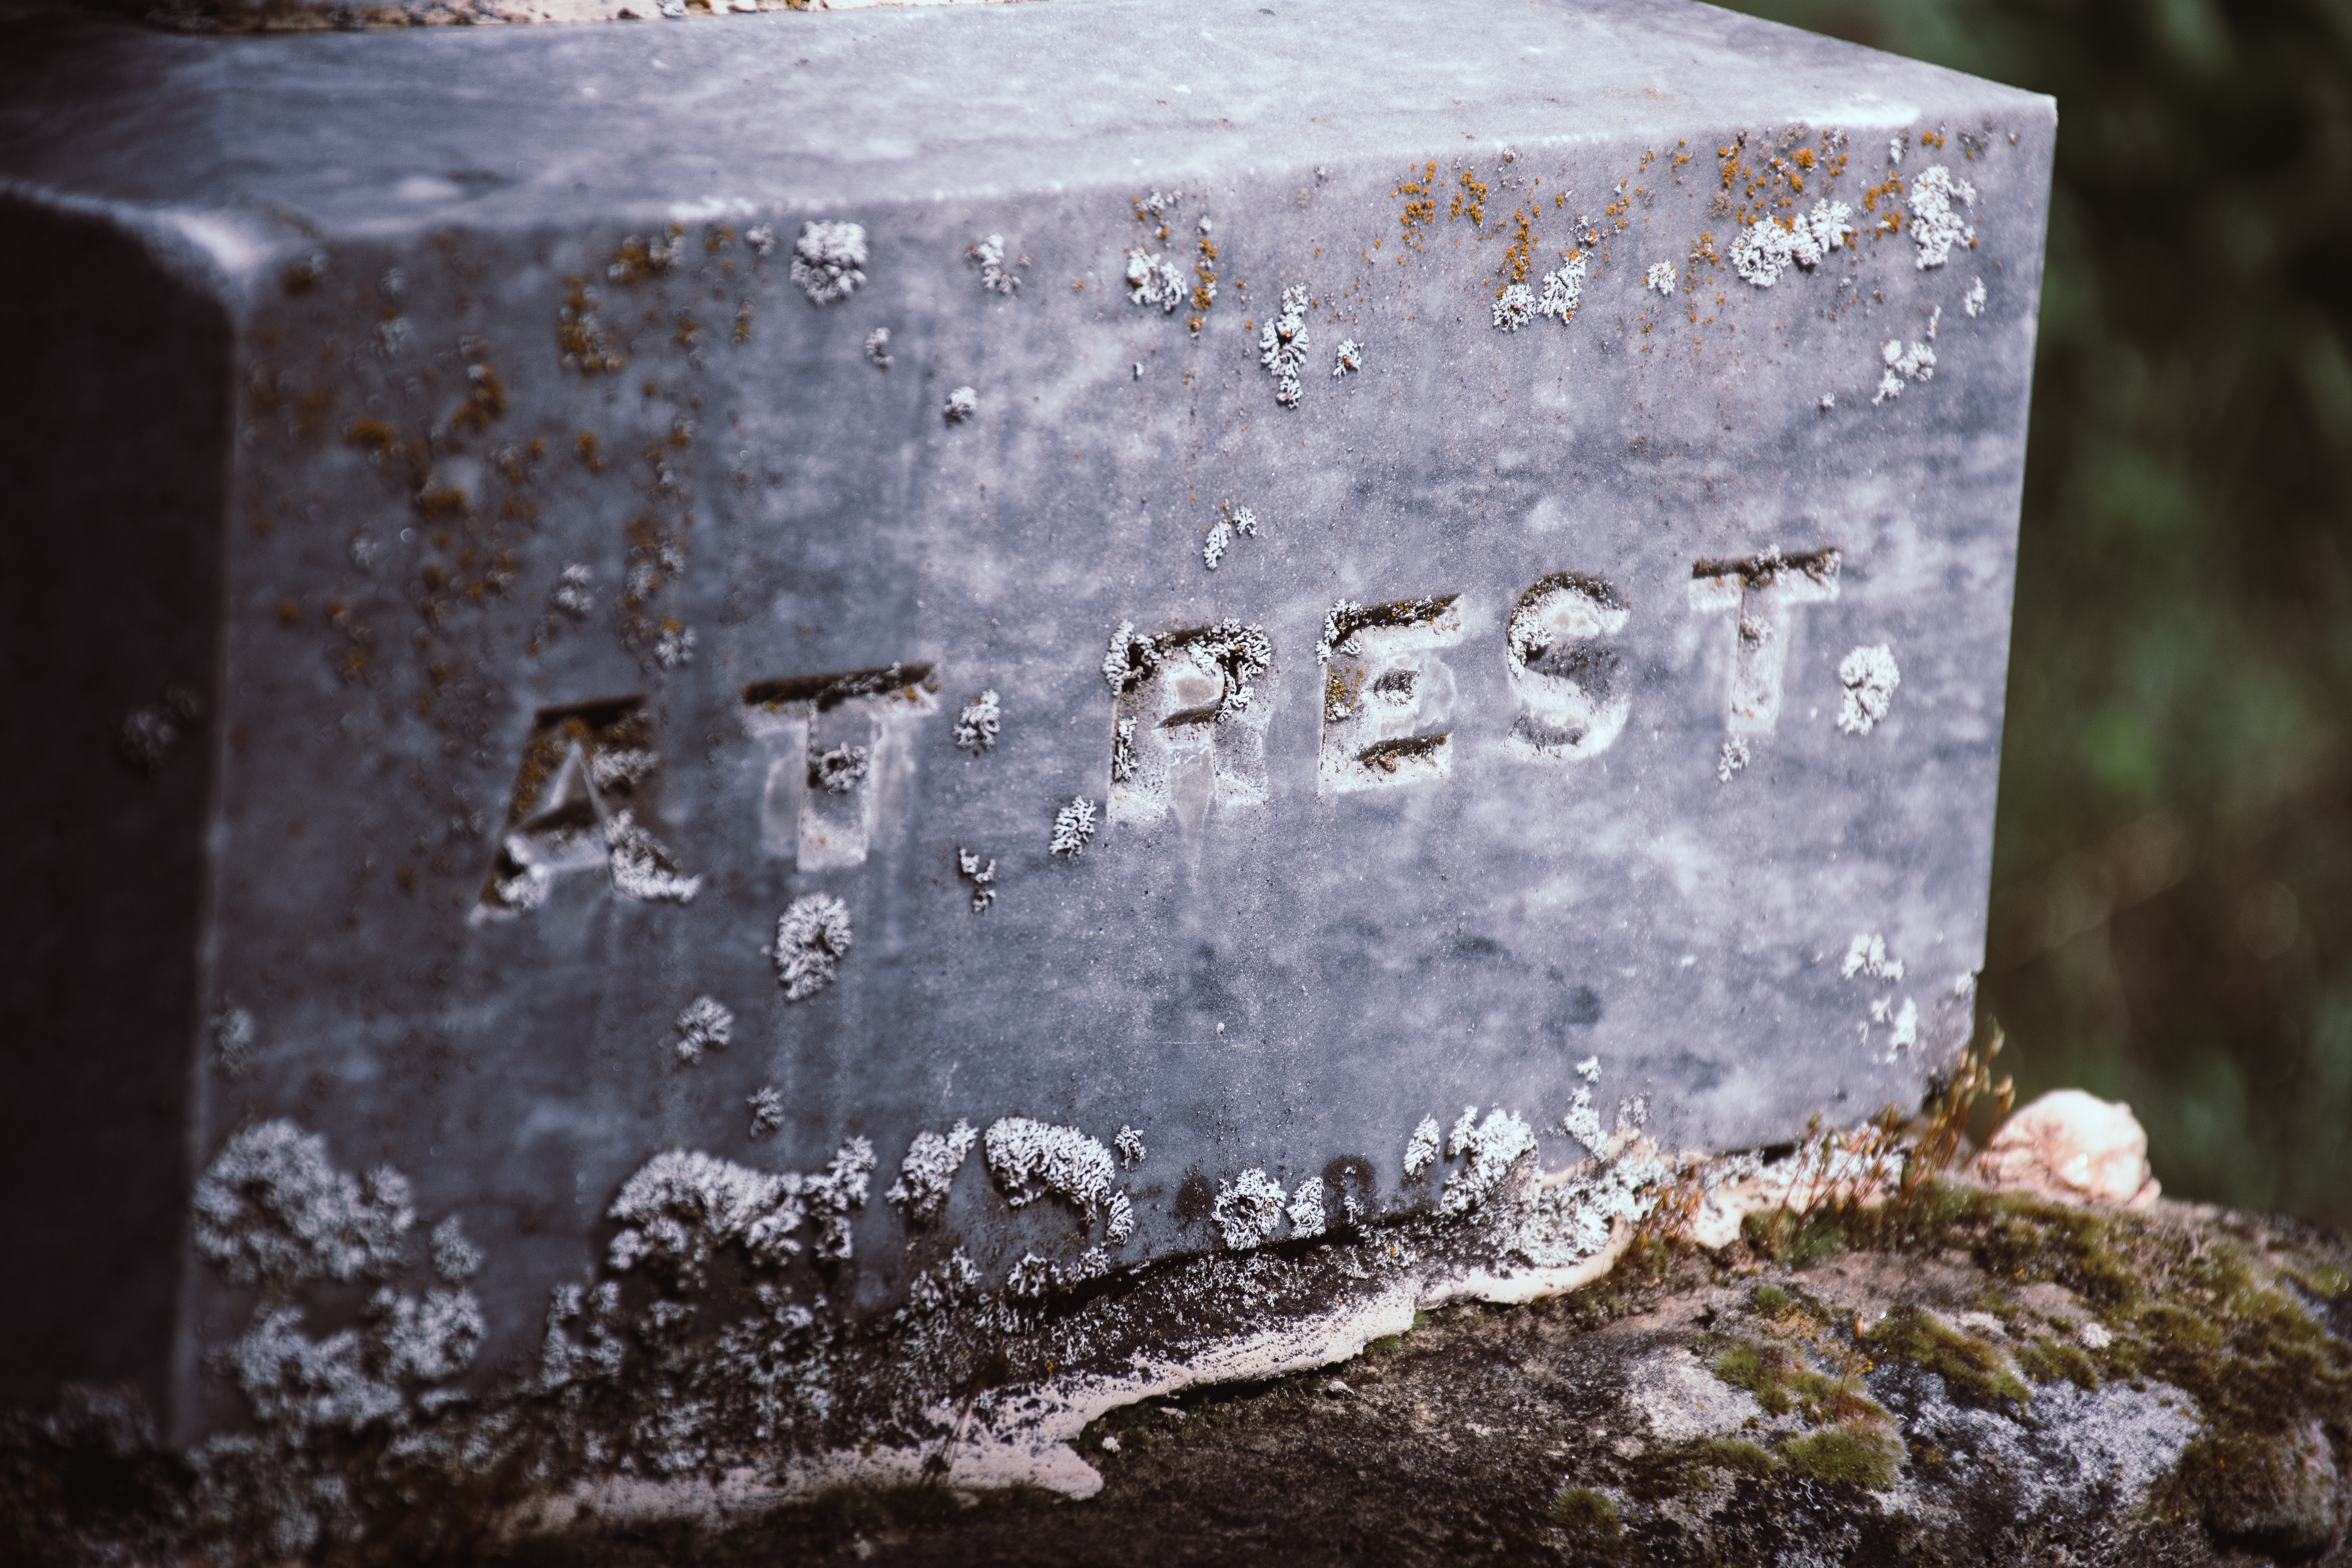
headstone, grave, font, number, cemetery, plant, concrete, nonbuilding structure